Lee Sung-min (singer)

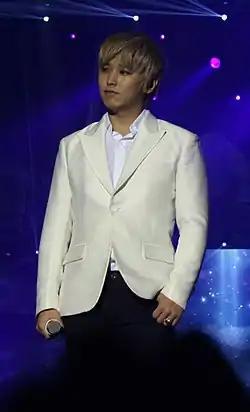
Sungmin during "Super Show 5" in Manila in October 2013

Lee Sung-min (born January 1, 1986), known mononymously as Sungmin and also LIU, is a South Korean singer, songwriter, and actor. He is a member of the South Korean boy band Super Junior and its sub-groups Super Junior-T, Super Junior-H, and Super Junior-M.